Escape by Night (1960 film)

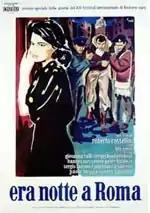

Escape by Night (also titled Blackout in Rome) is a 1960 Italian–French war drama film co-written and directed by Roberto Rossellini.